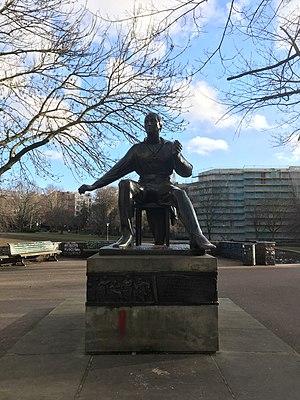
Le parc public Volkspark am Weinberg est le seul Volkspark de la localité berlinoise de Mitte dans le district du même nom et couvre une superficie de 4,3 hectares. Il est bordé par Weinbergsweg au sud-est, Brunnenstraße au sud-ouest, Veteranenstraße au nord-ouest et Fehrbelliner Straße au nord-est. Le nom Weinberg remonte aux vignobles qui occupaient autrefois la colline sur laquelle le parc est maintenant situé. Depuis la fin des années 1970, le parc est classé comme jardin historique.